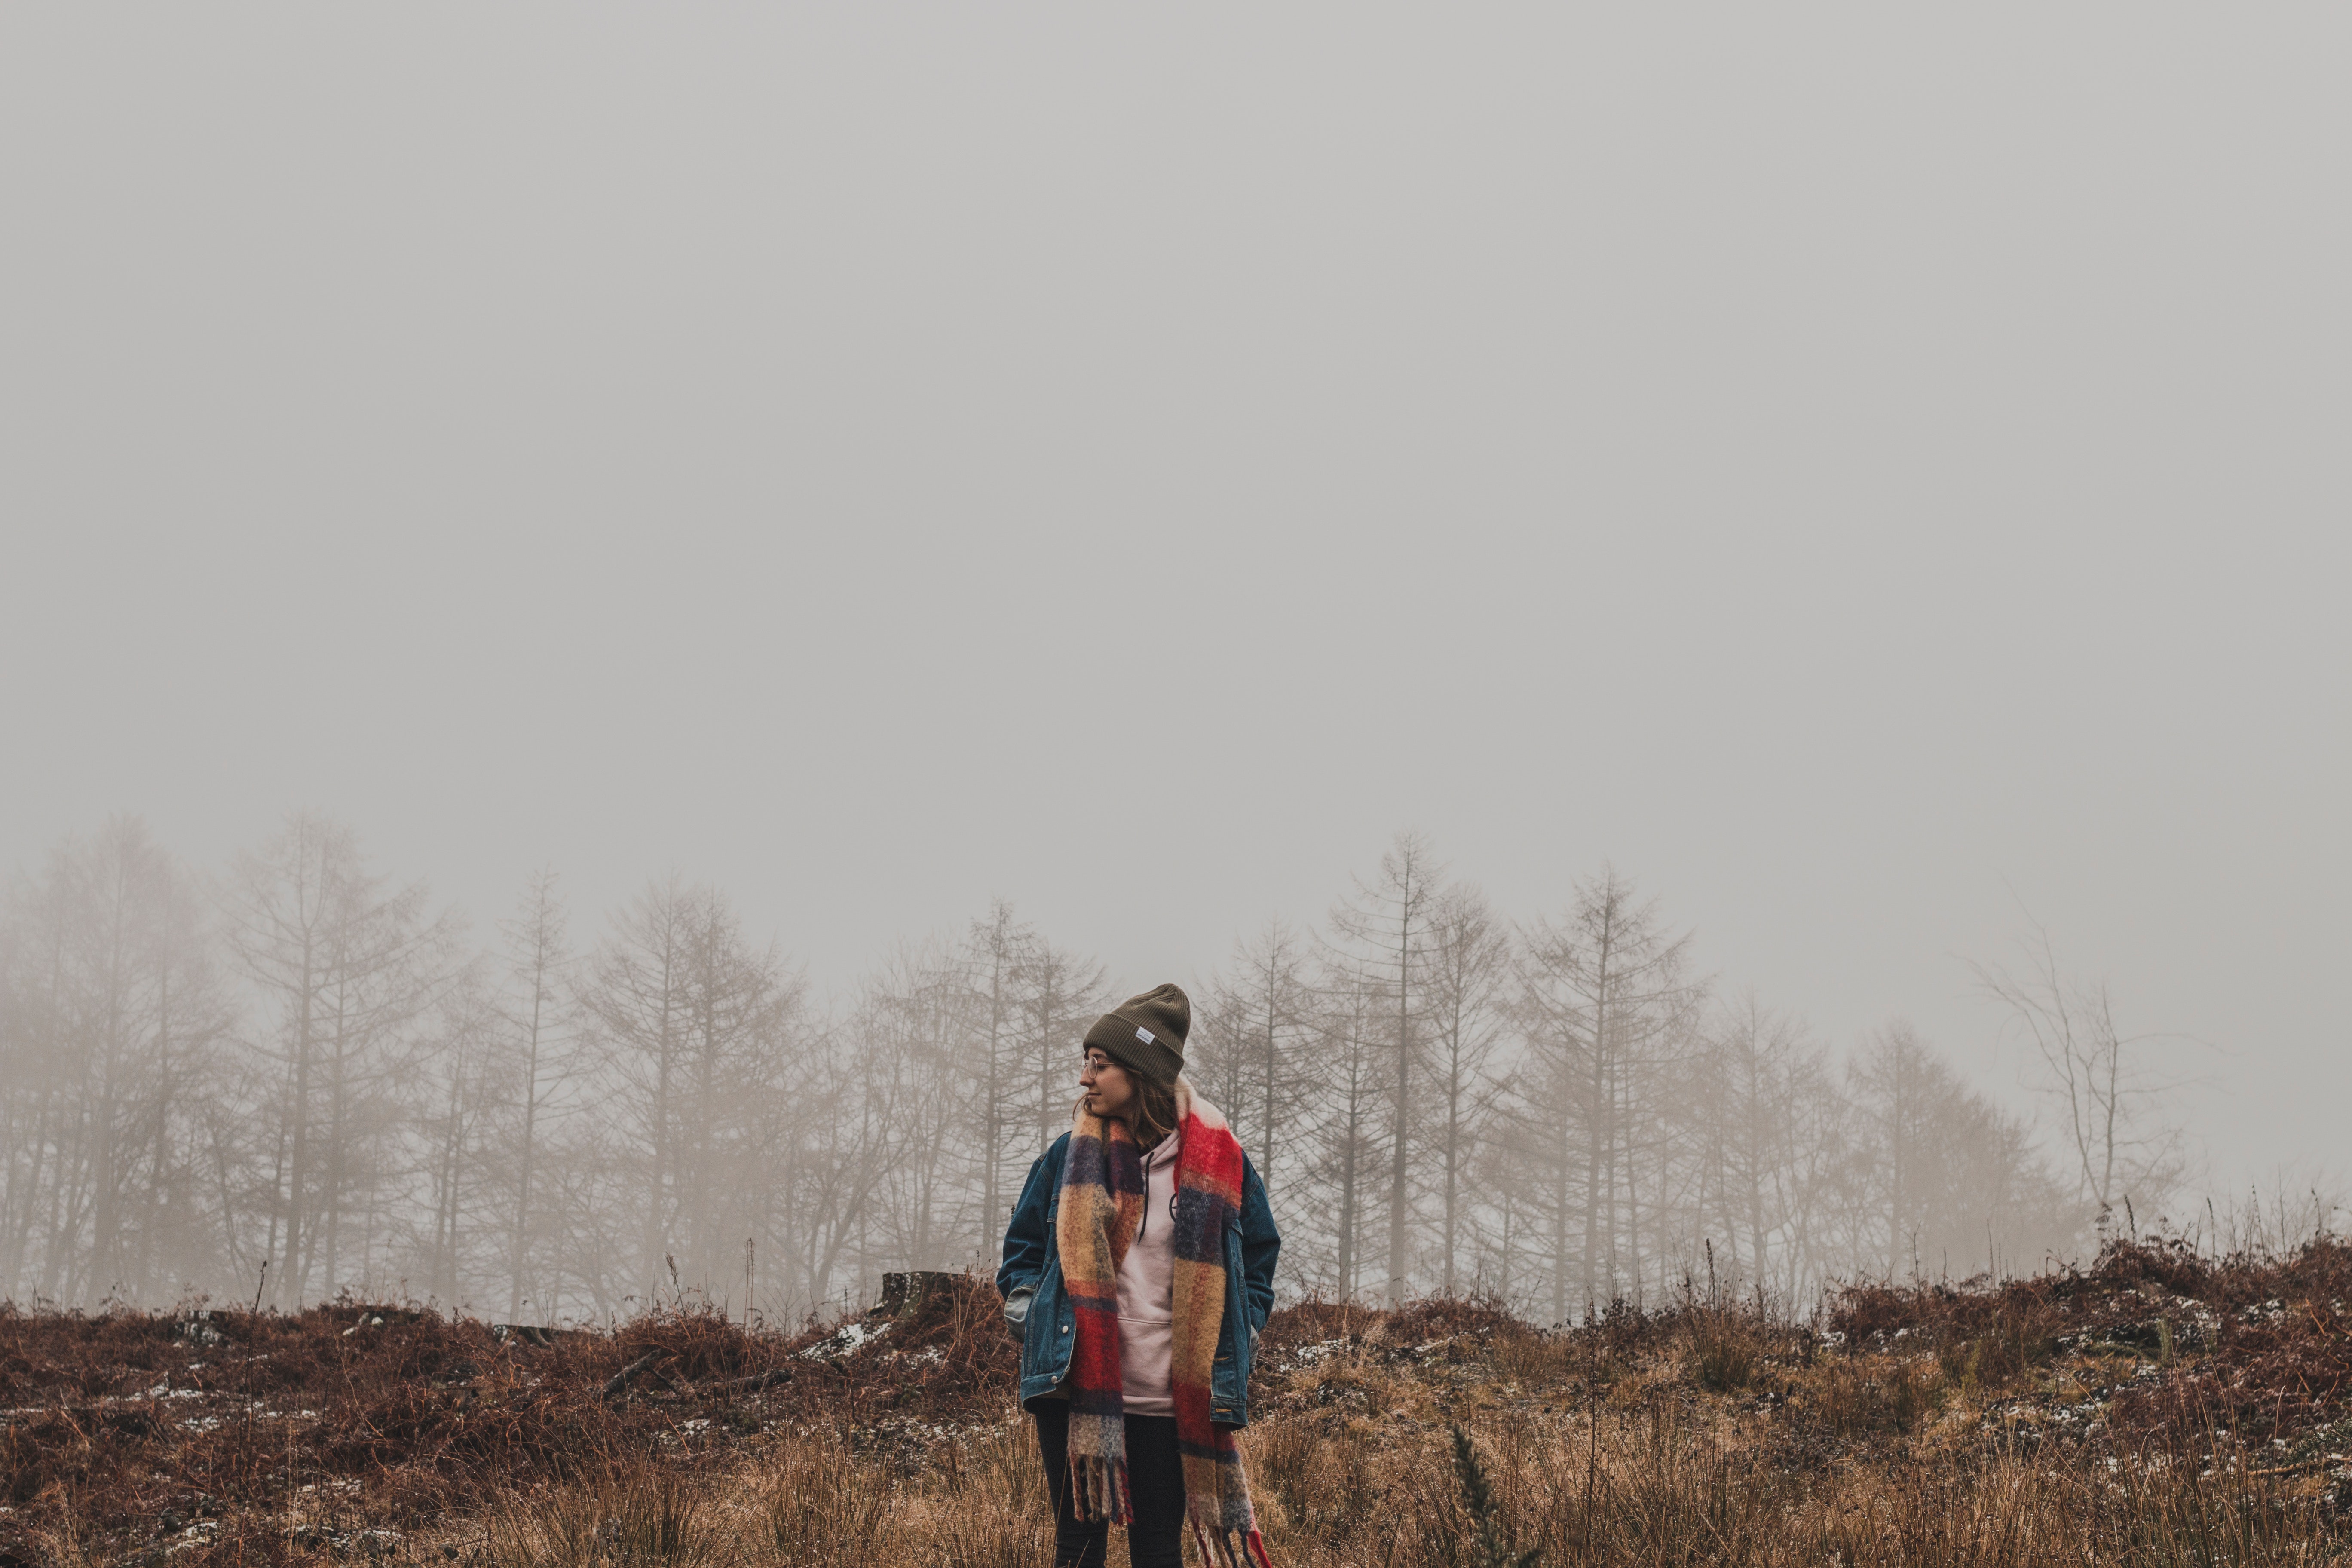
sky, natural landscape, atmospheric phenomenon, fog, cloud, wilderness, grassland, winter, tree, adventure, hill, grass family, recreation, mountain, landscape, hiking, outerwear, haze, photography, mist, forest, walking, trail, plant, soil, fell, snow, meteorological phenomenon, backpacking, plain, prairie, tourism